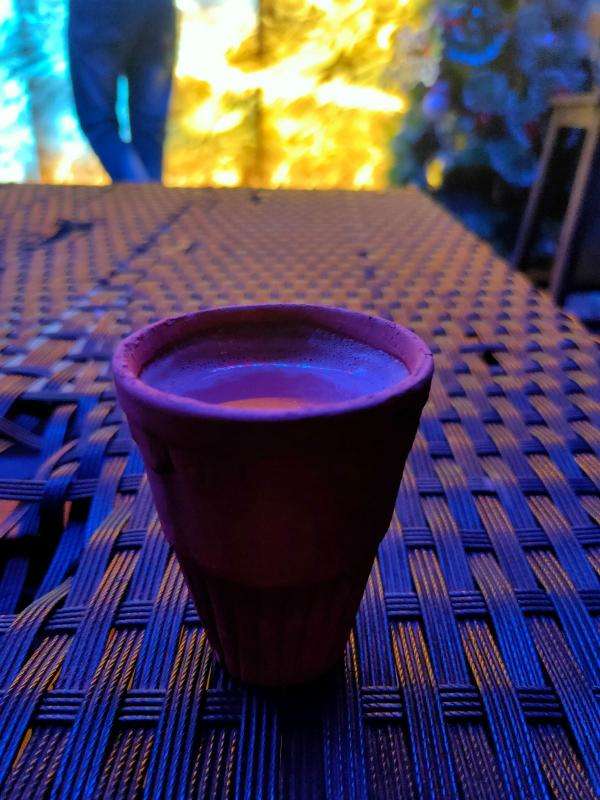
Dish: chai